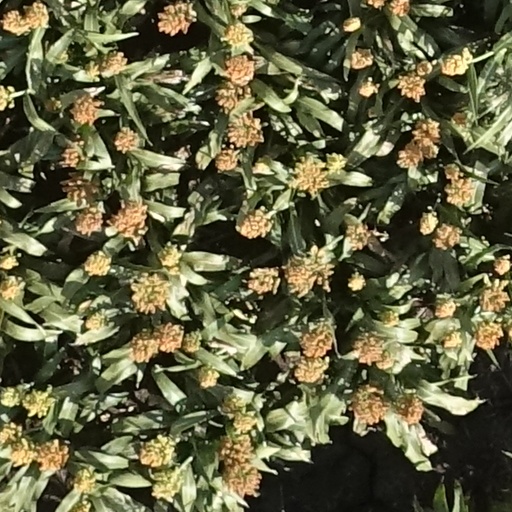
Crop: sorghum